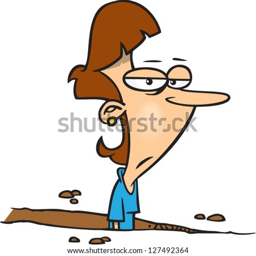
a vector illustration of cartoon woman stuck in a rut